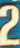
Number: 2